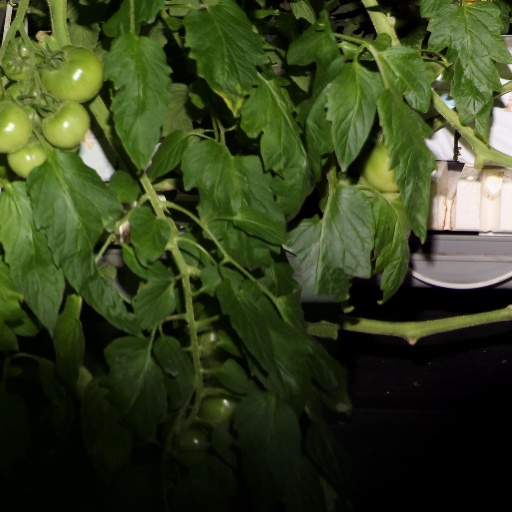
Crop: tomato